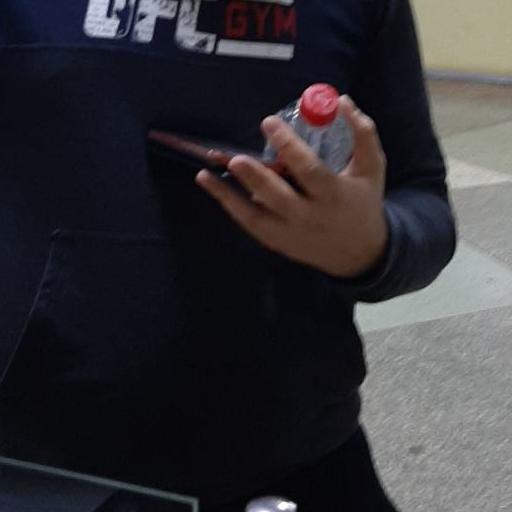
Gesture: no_gesture